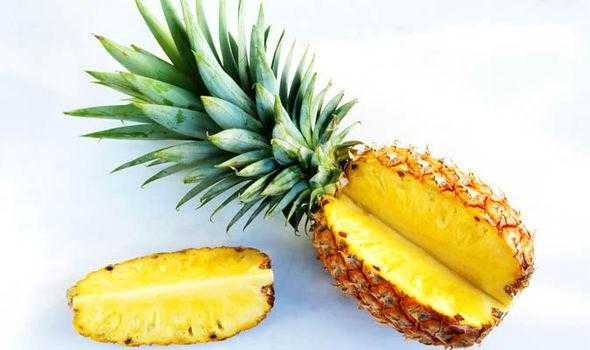
Label: Pineapple